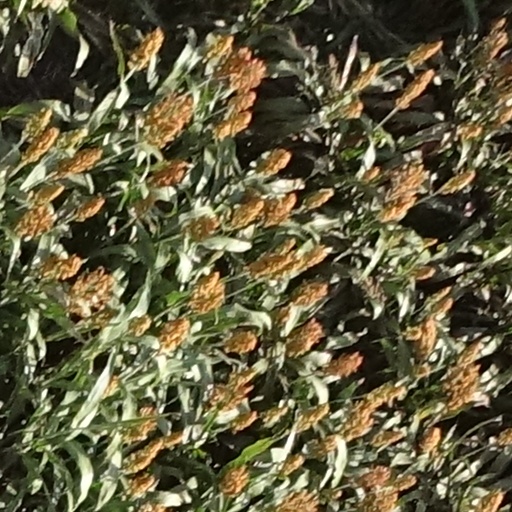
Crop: sorghum